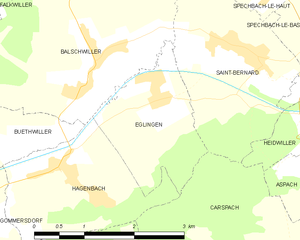
Carte des communes françaises